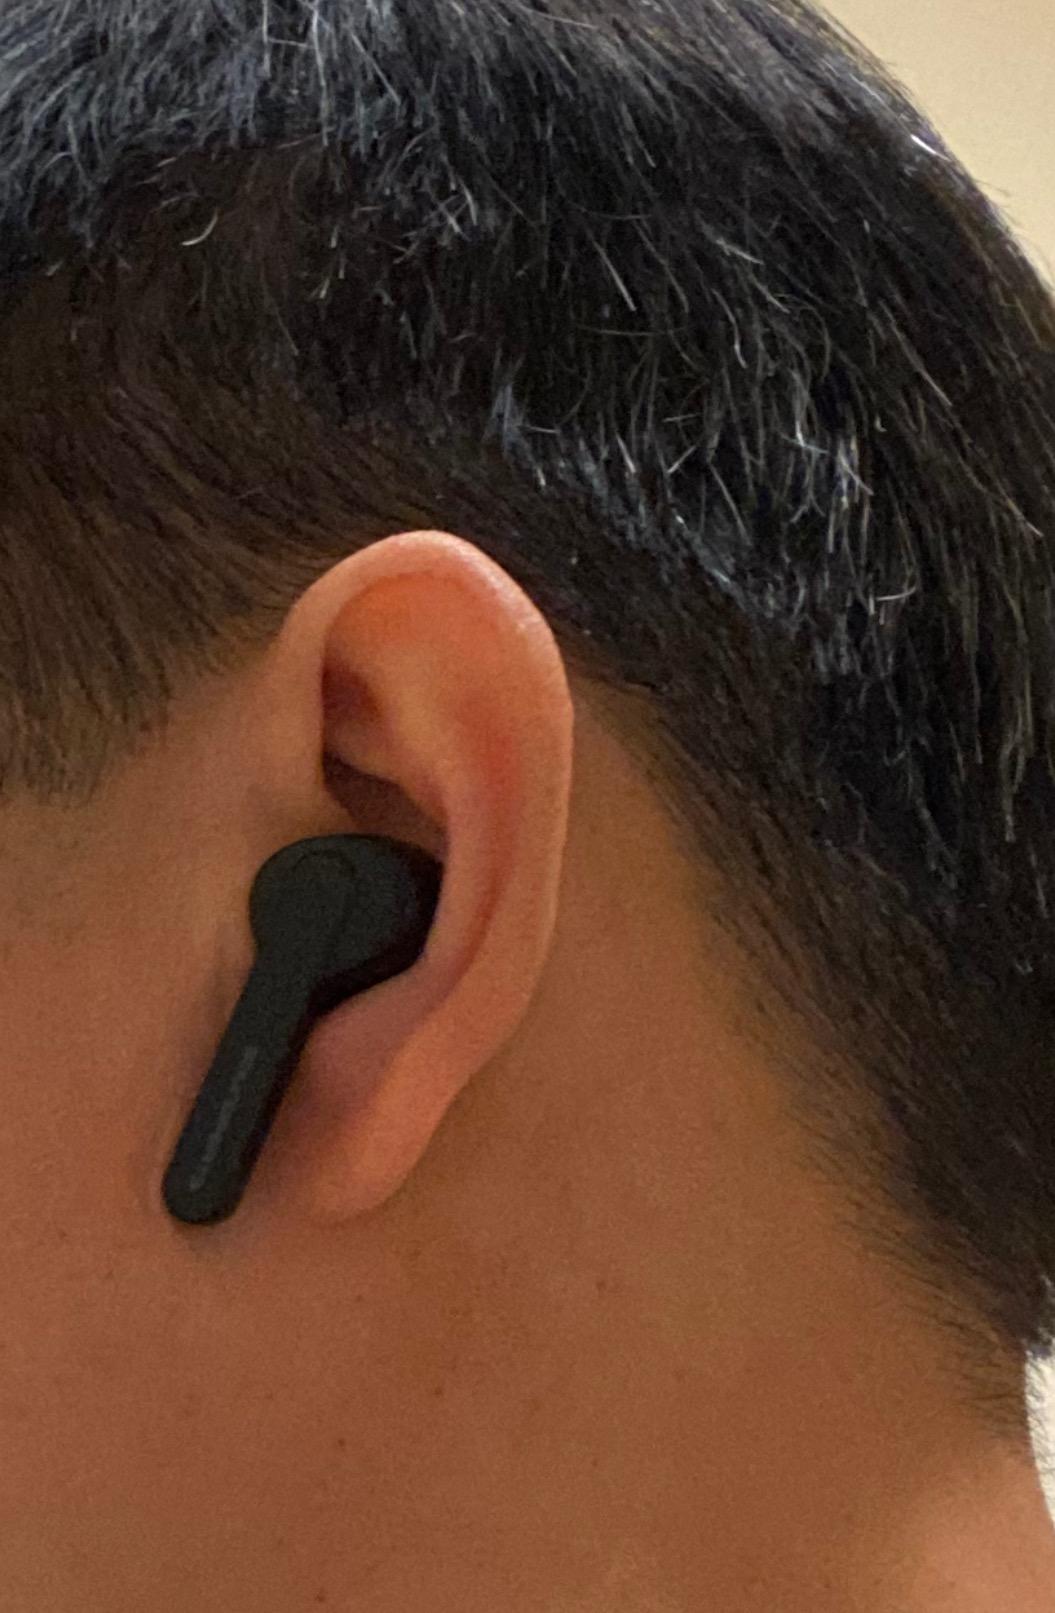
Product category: earbuds
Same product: yes